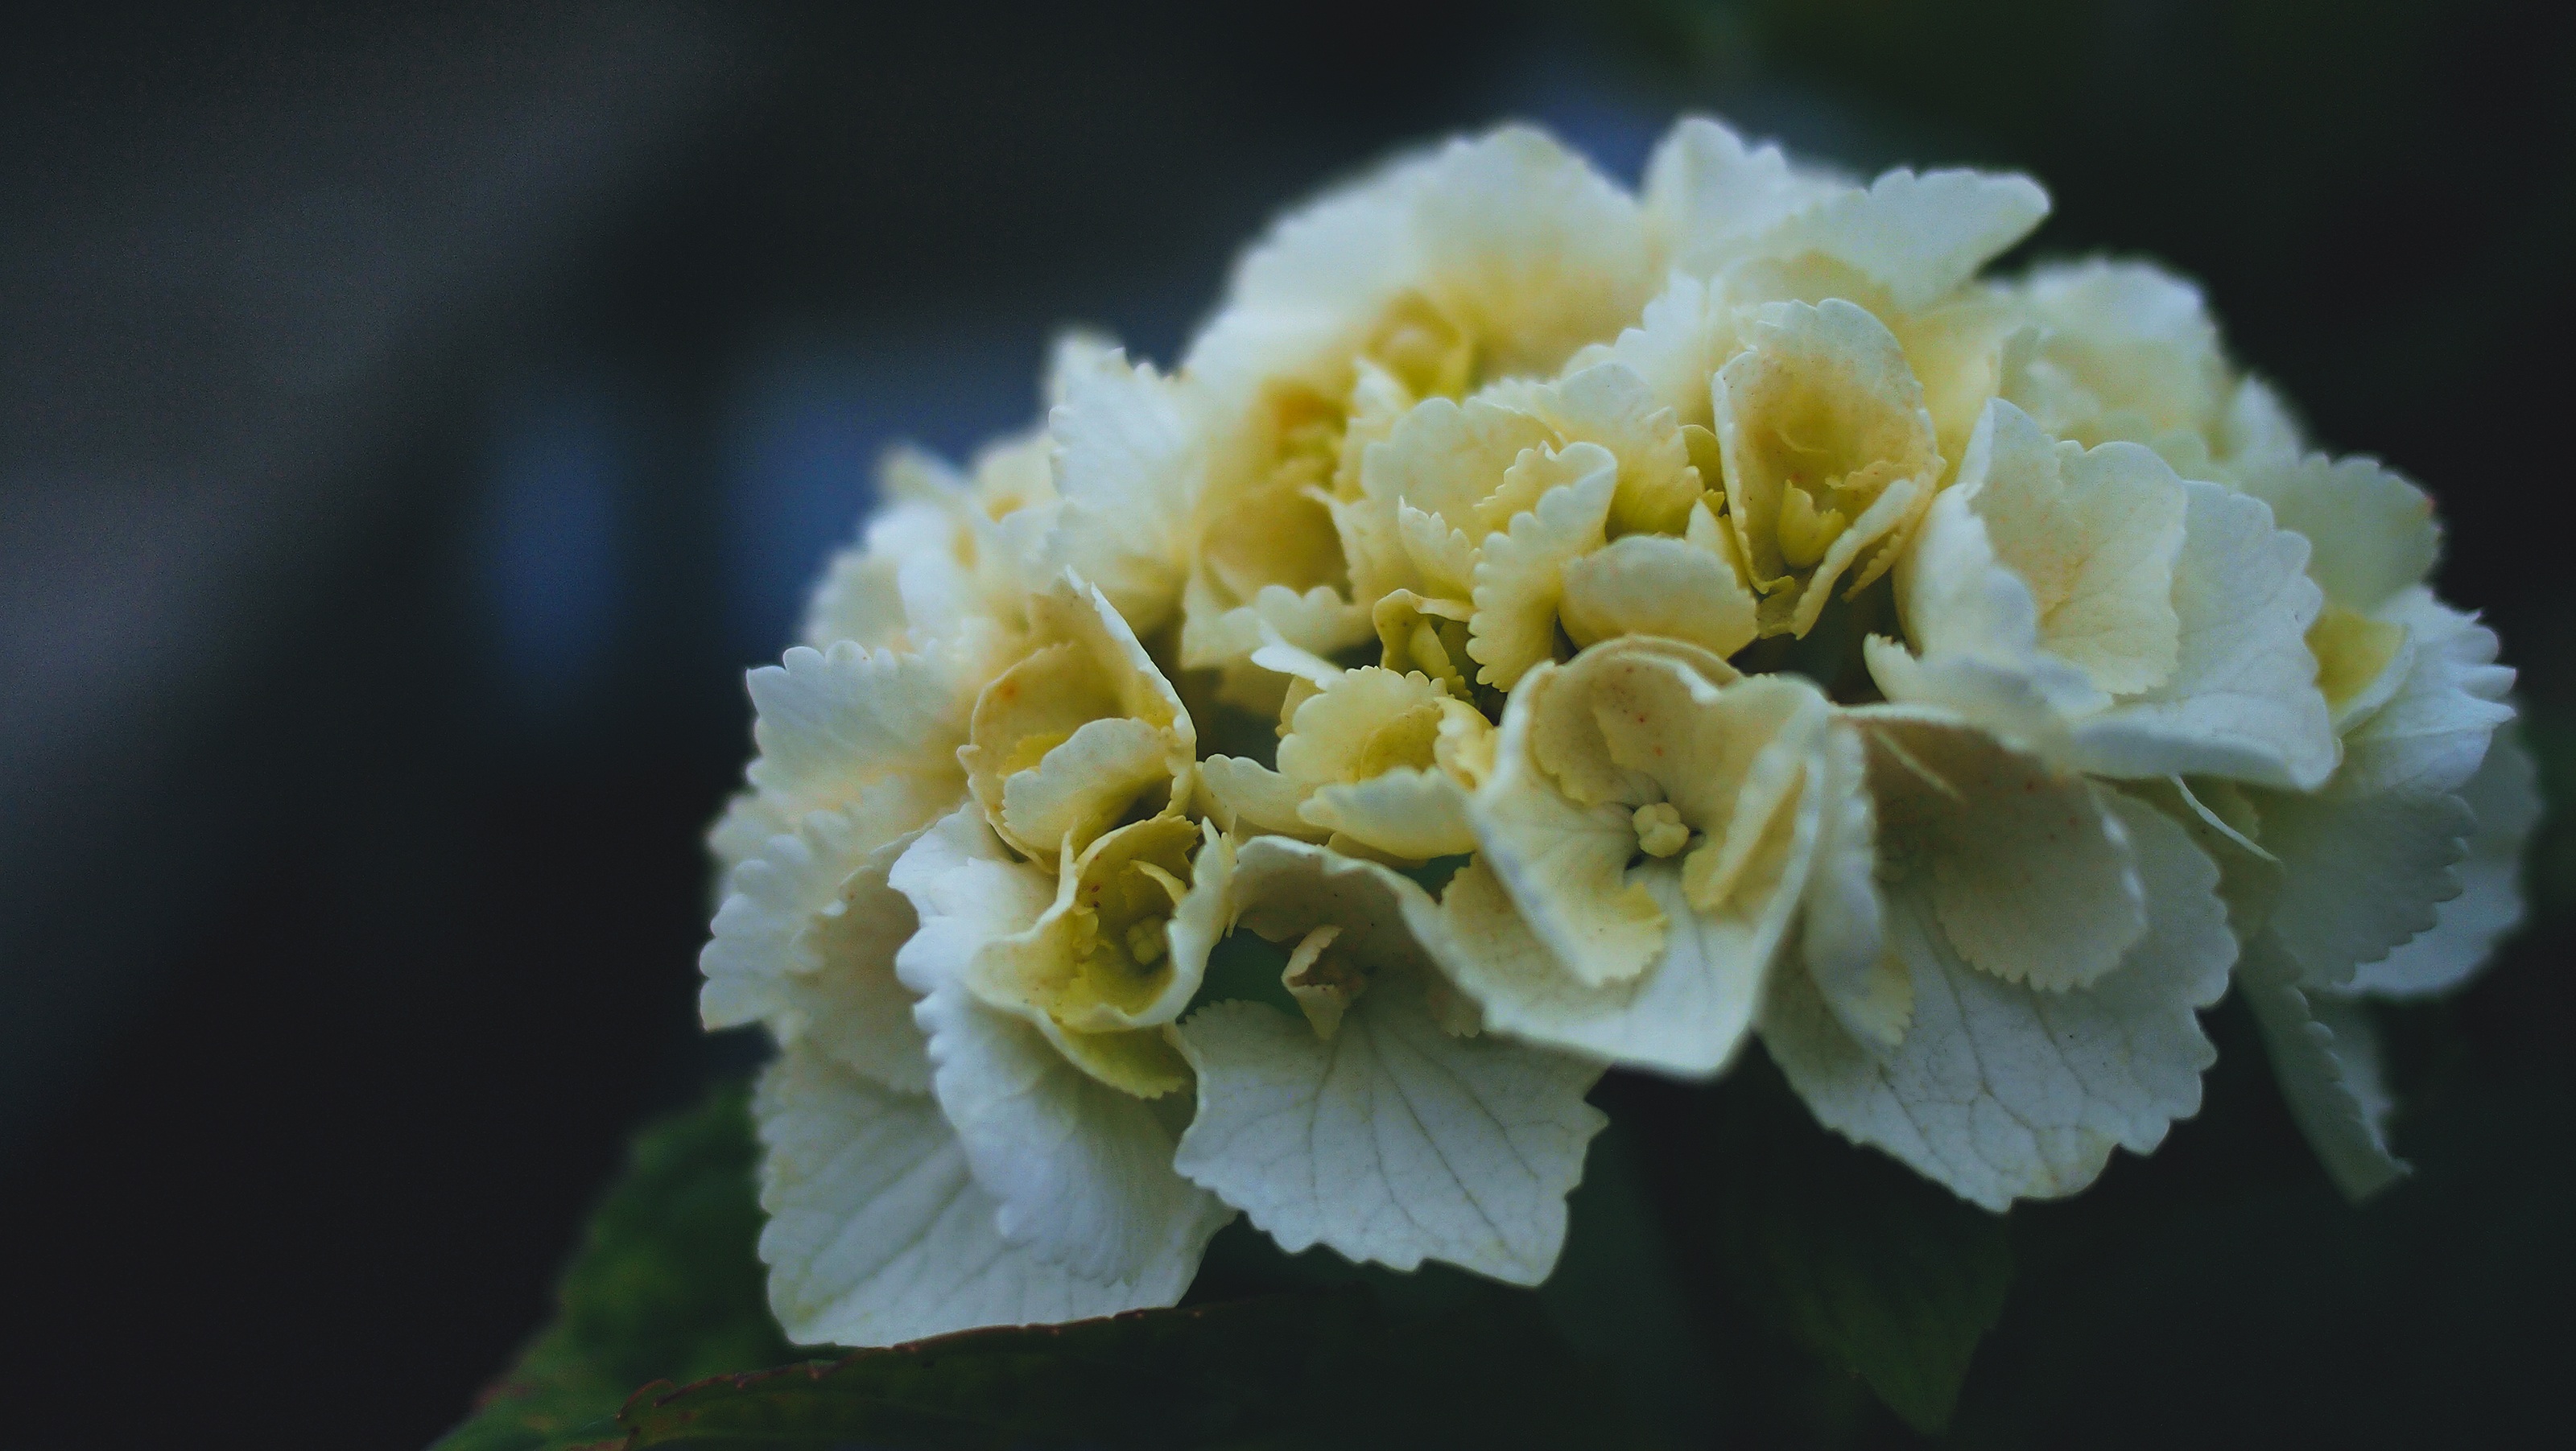
blossom, plant, photography, flower, petal, botany, yellow, flora, close up, shrub, macro photography, flowering plant, plant stem, land plant